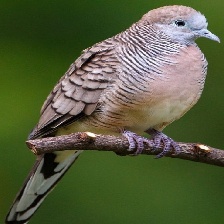
Species: ZEBRA DOVE
Scientific name: GEOPELIA STRIATA